Lawson, Australian Capital Territory

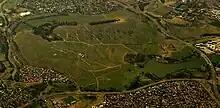
Aerial view of Lawson from the west

The rocks in Lawson are from Ordovician and Silurian ages. The Ordovician age greywacke from the Pittman Formation is in the far south and east of Lawson, including a band of black Acton Shale. Greywacke is formed by underwater landslides of mud settling out on the ocean floor. The black shale was formed in the deep ocean when the water had no oxygen. Then in the north west there are late Silurian sedimentary rocks. From the centre of Lawson there is mudstone, State Circle Shale, and then Black Mountain Sandstone that contains mica lenses of shale. On the west side of lake Ginninderra there is calcareous shale from the Canberra Formation in the north, Glebe Farm Adamellite intrusion in the centre and a porphyry of Green-grey Dacitic intrusive containing large white Feldspar crystals in the south. A long fault that follows the east bank of the Lake Ginninderra, and Ginninderra Creek passes through Lawson in the north north west direction. It is likely that this fault has determined the location of the creek. The late Silurian sediments are to the east of the fault.